How The First Helandman of God Was Maid

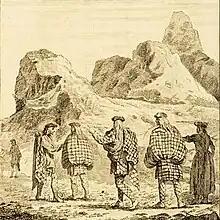
Plaided Highlanders in an 18th century engraving

God is amused by this and then departs by leaping over a wall. While doing so his knife falls from its sheath.